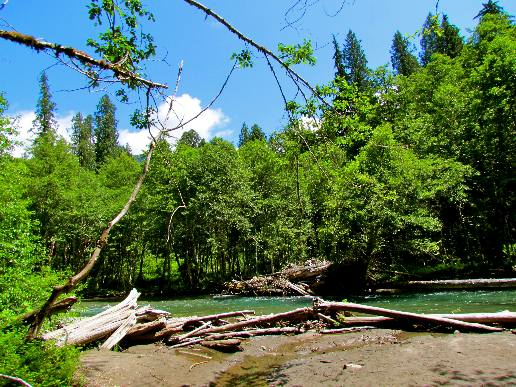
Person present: No